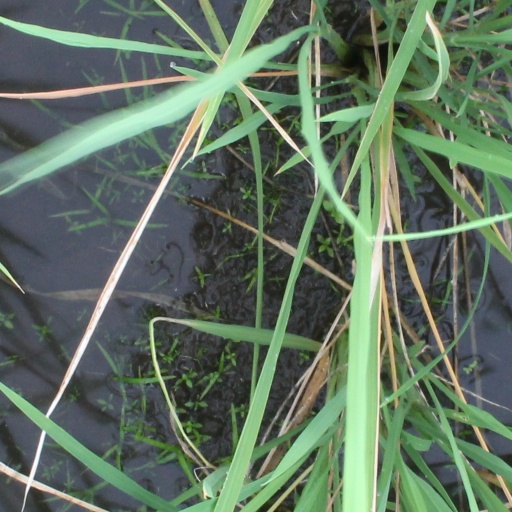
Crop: rice